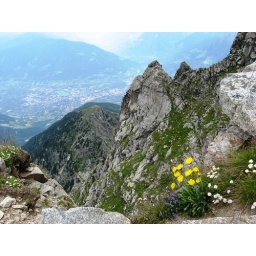
We climbed (with my son Santeri) up to the top of a 2500 meter mountain in Merano.